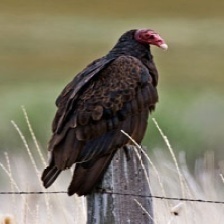
Species: TURKEY VULTURE
Scientific name: CATHARTES AURA
ImageNet parent category: vulture